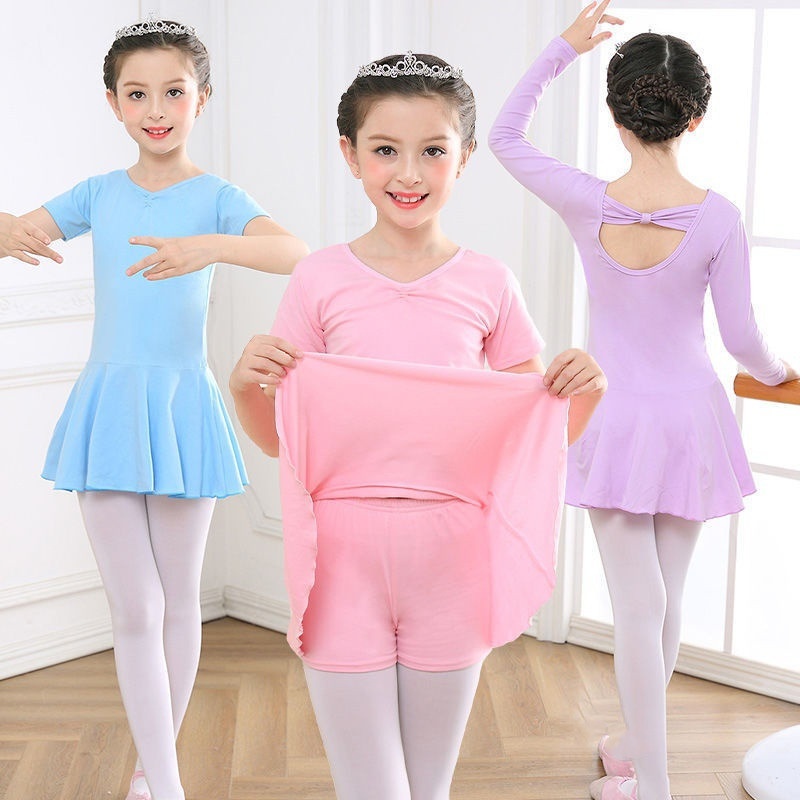
Dancing Dress Girls' Short Sleeve Exercise Clothing
Product information: Color: Split-pink short skirt (skirt shorts), split-blue short skirt (skirt shorts), split-purple short skirt (skirt shorts), split-pink long suit (culottes), split-blue long suit (culottes), split-purple purple long sleeve skirt, Mainstream fabric composition: polyvinyl alcohol fiber (Vinylon) Applicable Gender: Female Movable height: 100cm (specified height 90cm),110cm (specified height 100cm),120cm (specified height 110cm),130cm (specified height 120cm),140cm (specified height 130cm),150cm (specified height 140cm),160cm (specified height 150cm),170cm Packing list: Skirt+shorts Product Image:
Category: Apparel & Accessories > Clothing > Activewear > Dance Dresses, Skirts & Costumes